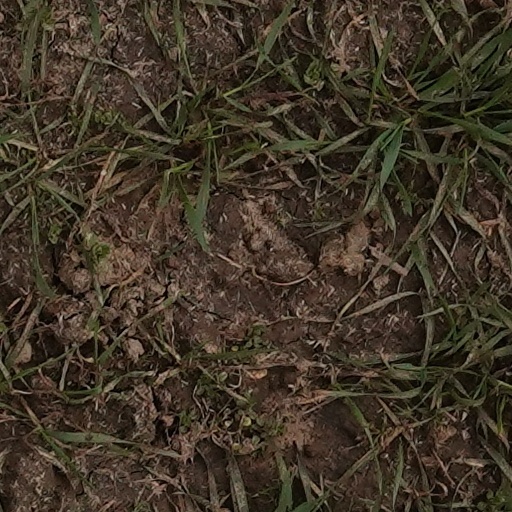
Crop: wheat